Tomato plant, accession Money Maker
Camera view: vertical (180 deg); turntable rotation: 210 degrees
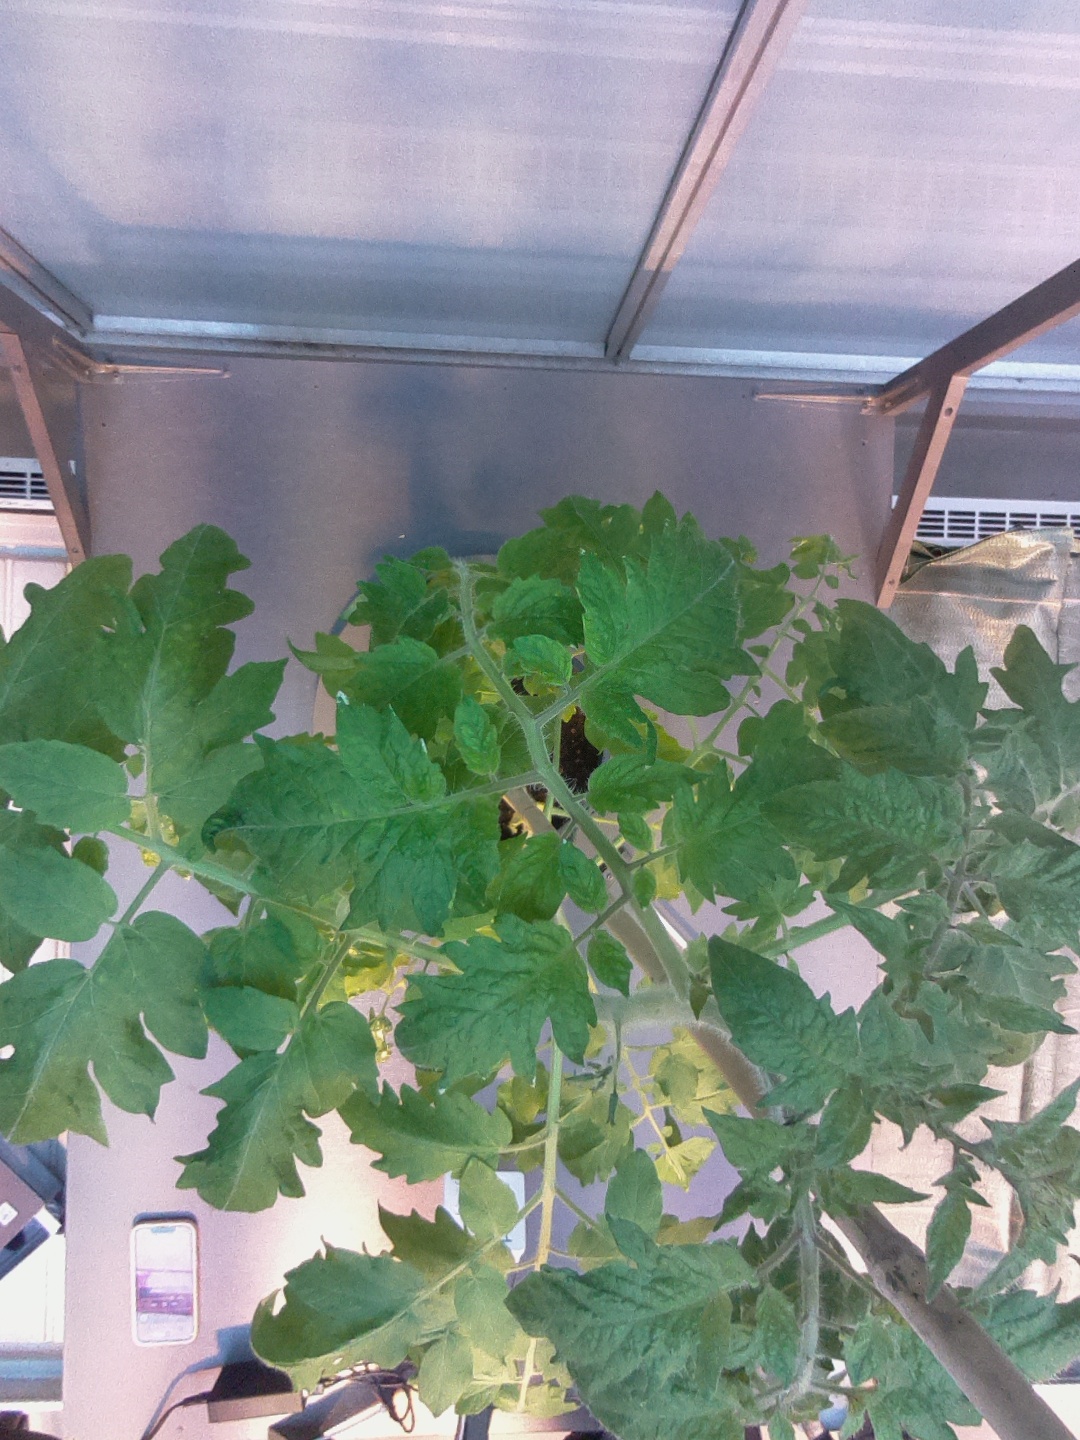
BBCH growth stage 54: 4 inflorescences visible